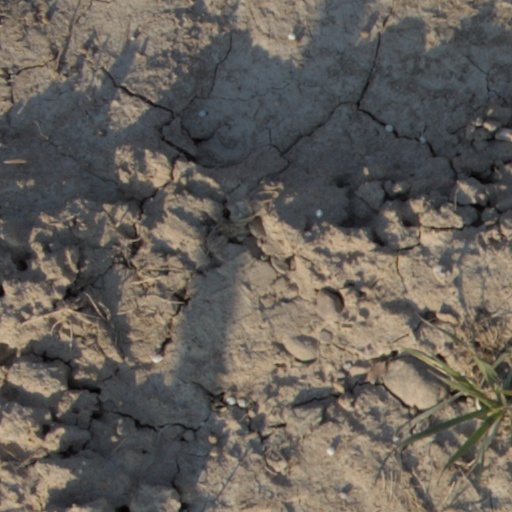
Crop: wheat